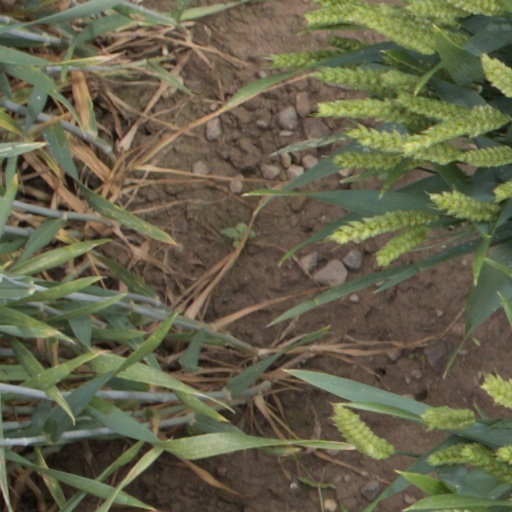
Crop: wheat